Muslim Students Federation (Kerala unit)

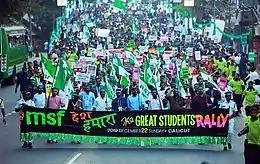

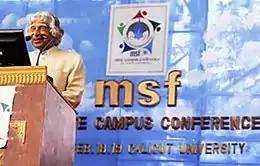

The Muslim Students Federation (abbreviated as the M. S. F.), in Kerala, is the student wing of Indian Union Muslim League in Kerala, India. M. S. F. in Kerala is currently headed by PK Navas (President), C. K Najaf (General Secretary), and Ashar Perumukk ( Treasurer).